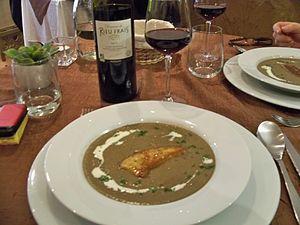
Soupe de lentilles au foie
La soupe, ou potage, est un aliment liquide ou onctueux, froid ou chaud, qui est généralement servi au début du repas ou en plat unique.
Le présent article présente une liste de soupes ou potages.